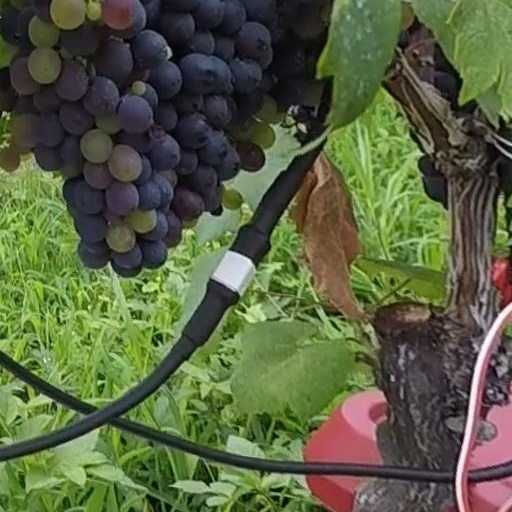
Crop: grape